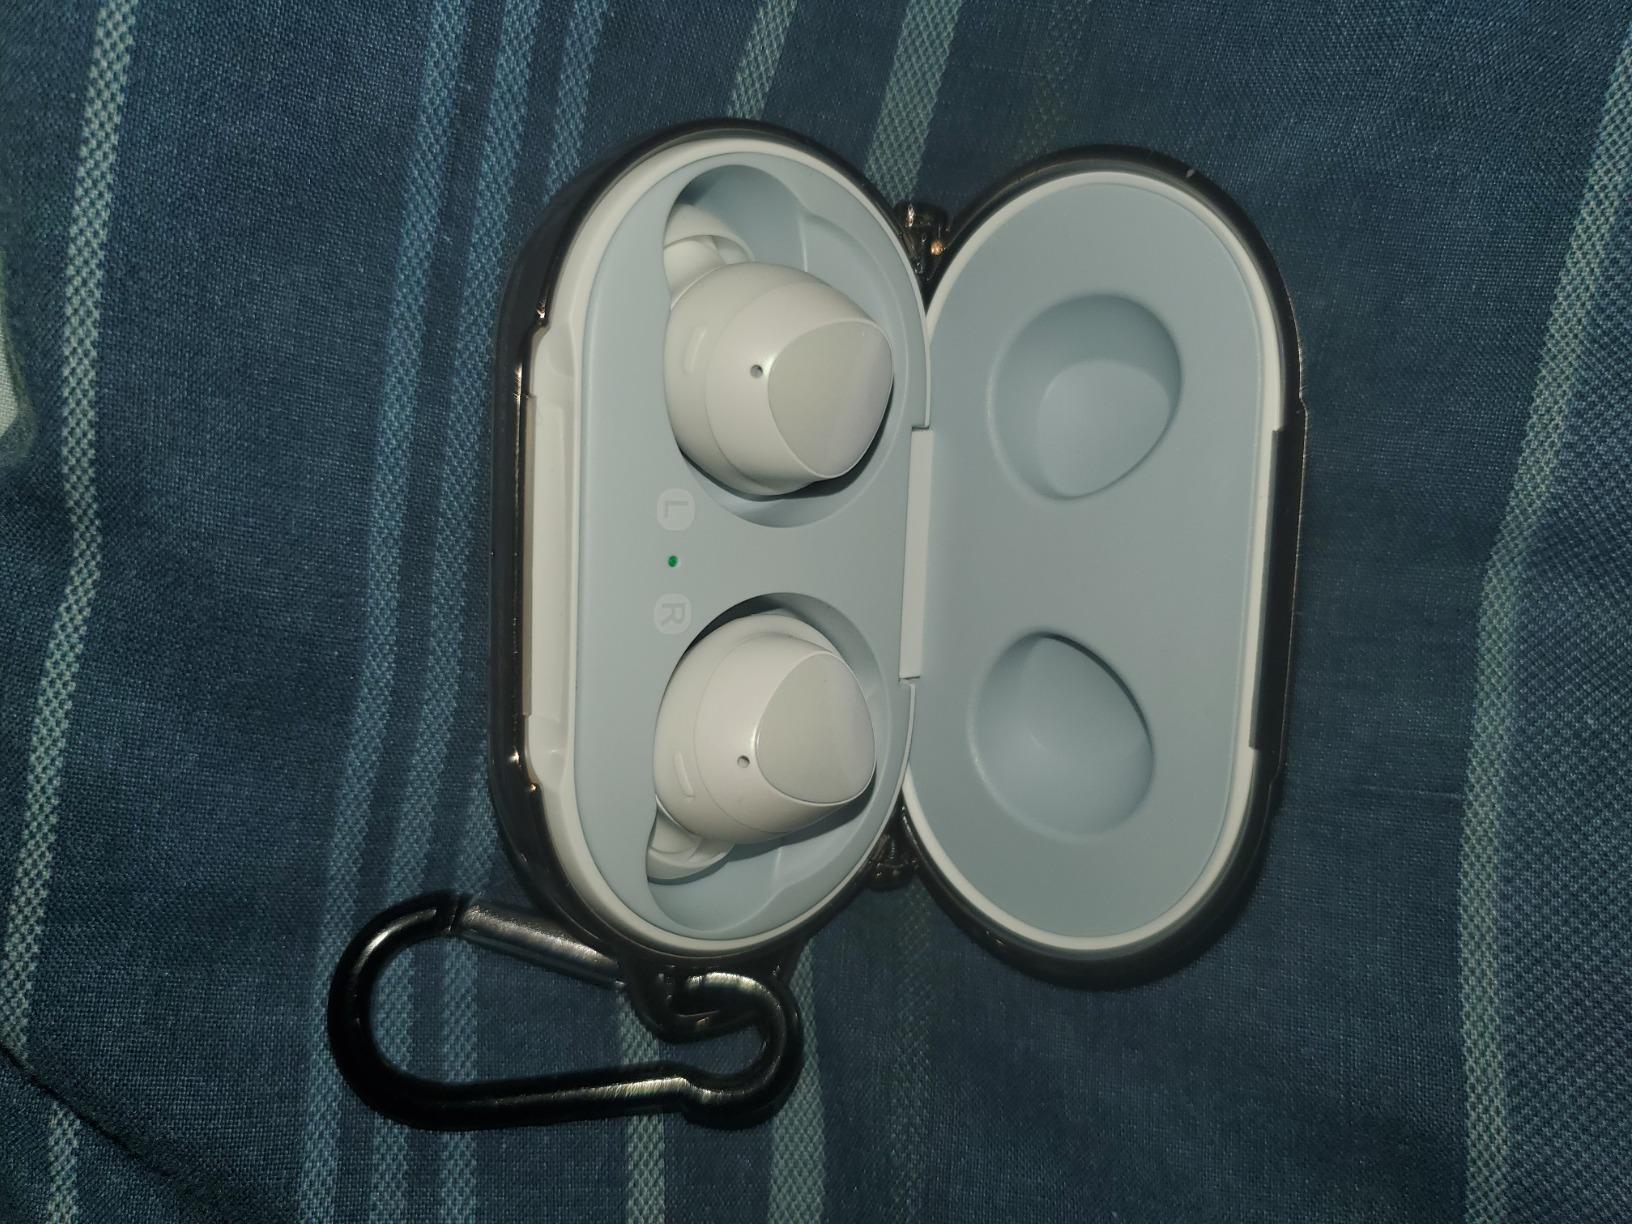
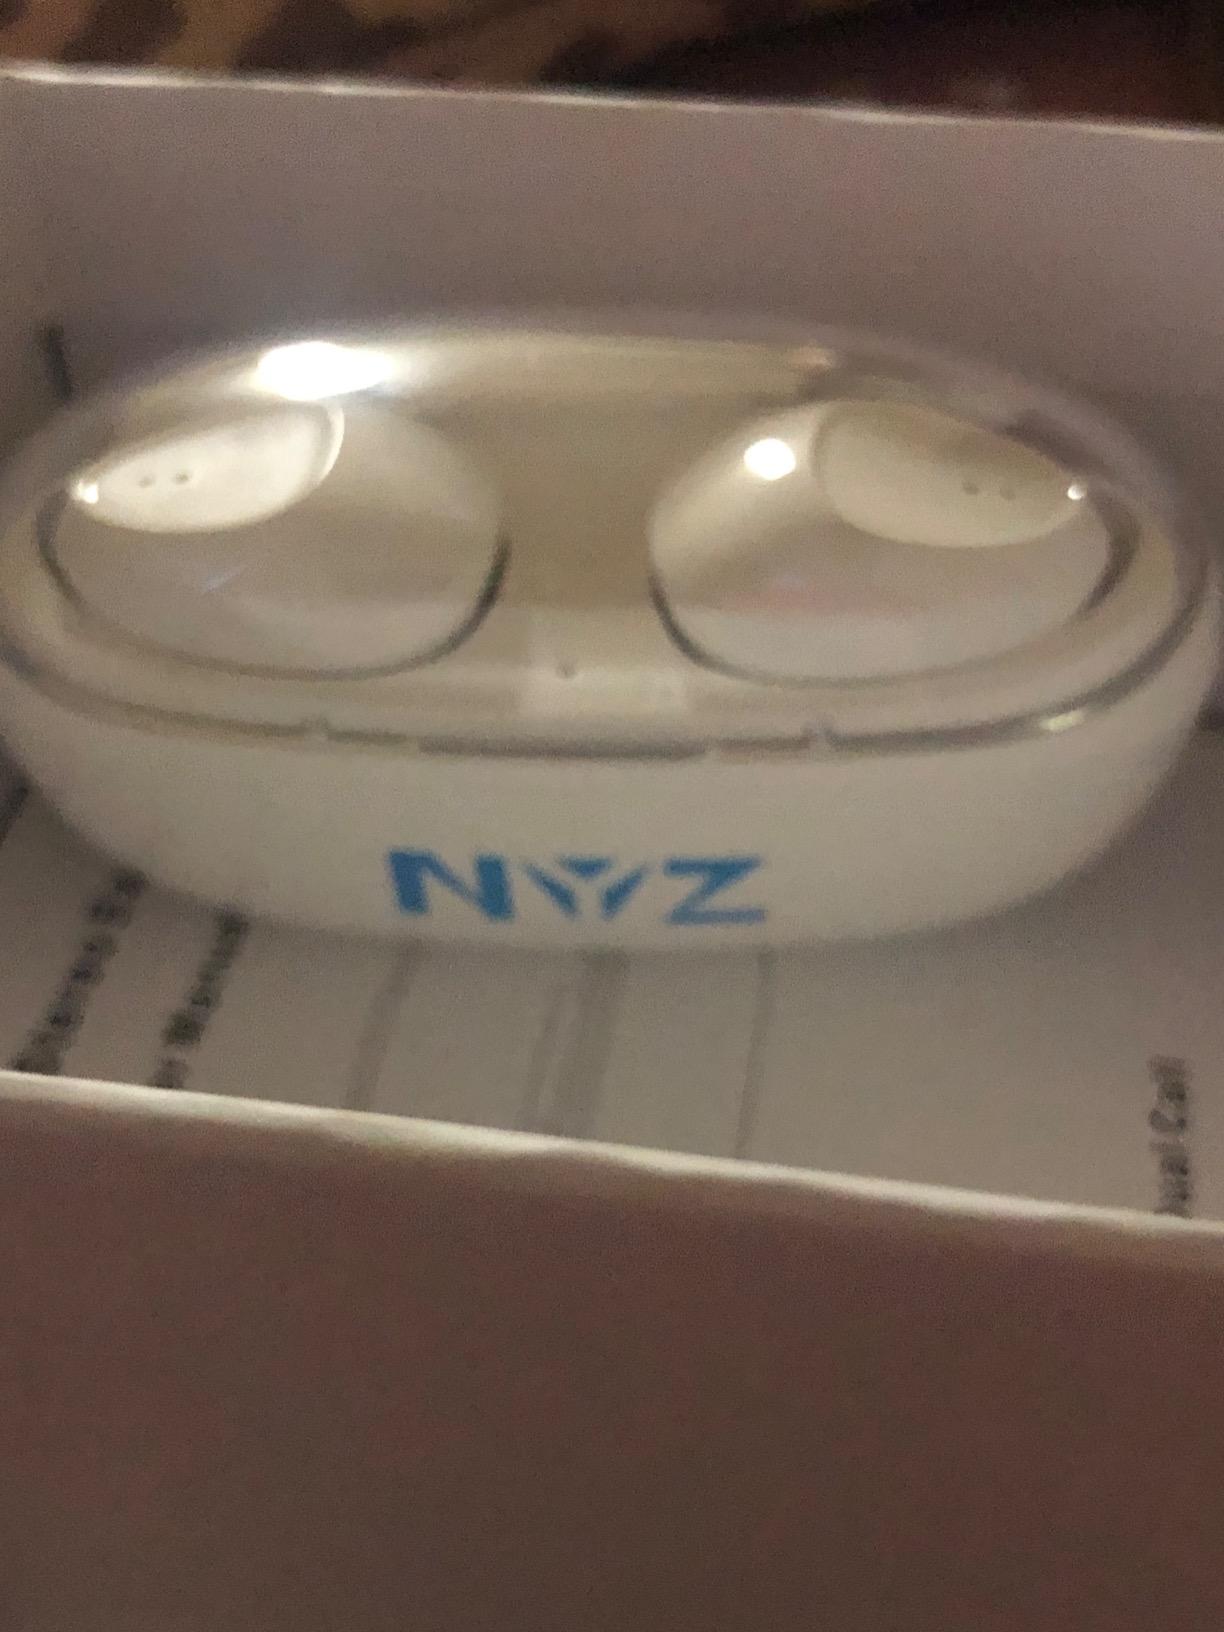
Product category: earbuds
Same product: no